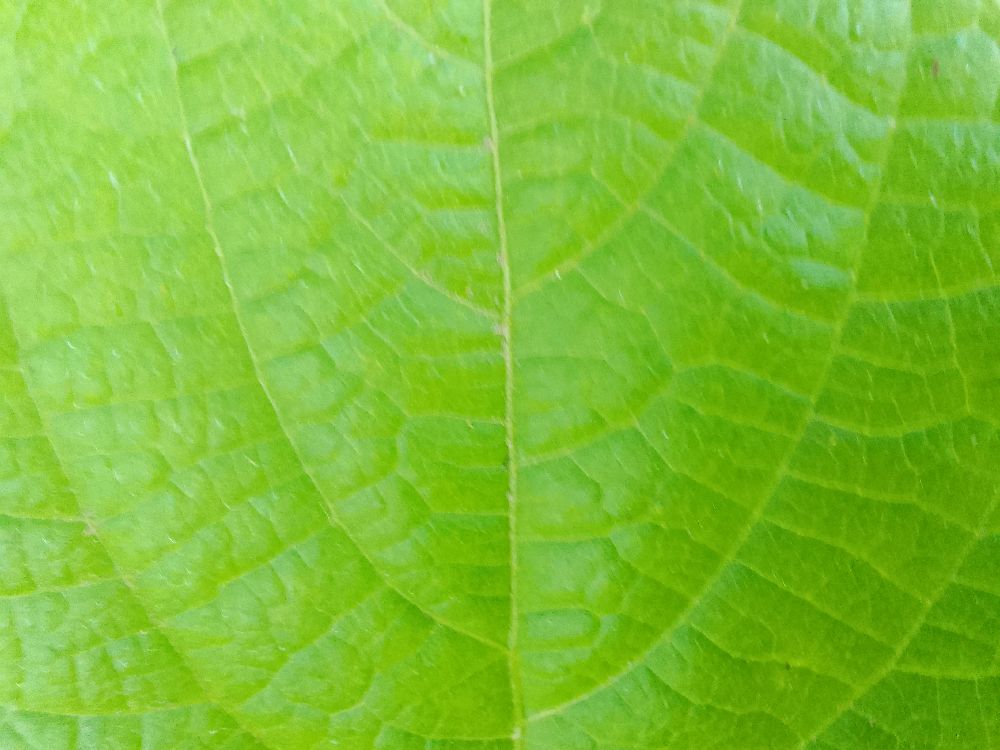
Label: healthy